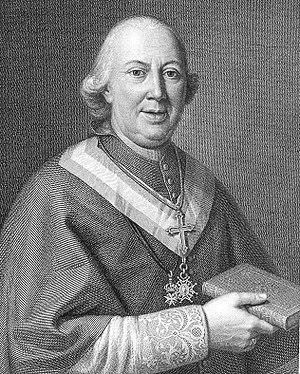
Antonio Despuig y Dameto est un cardinal espagnol du XIXᵉ siècle.